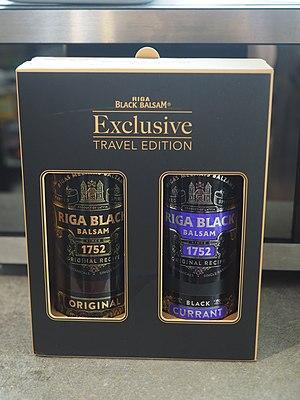
Latvijas Balzams est une entreprise de distillation et distribution de vins et spiritueux basée à Riga en Lettonie